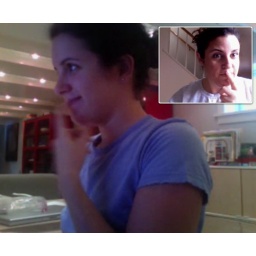
she's at her office at home in st. louis, i'm at my dining room table in cambridge. we &amp;lt;3 the internets.